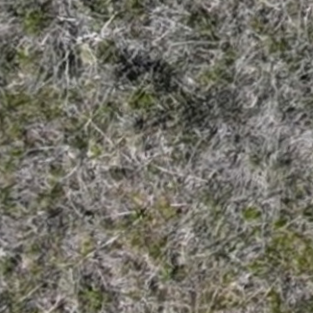
Month: may